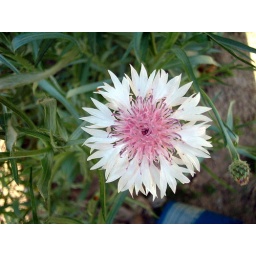
Compositae Flowers - The Cool Pinks in inflorescence - like white darts on a pink board...